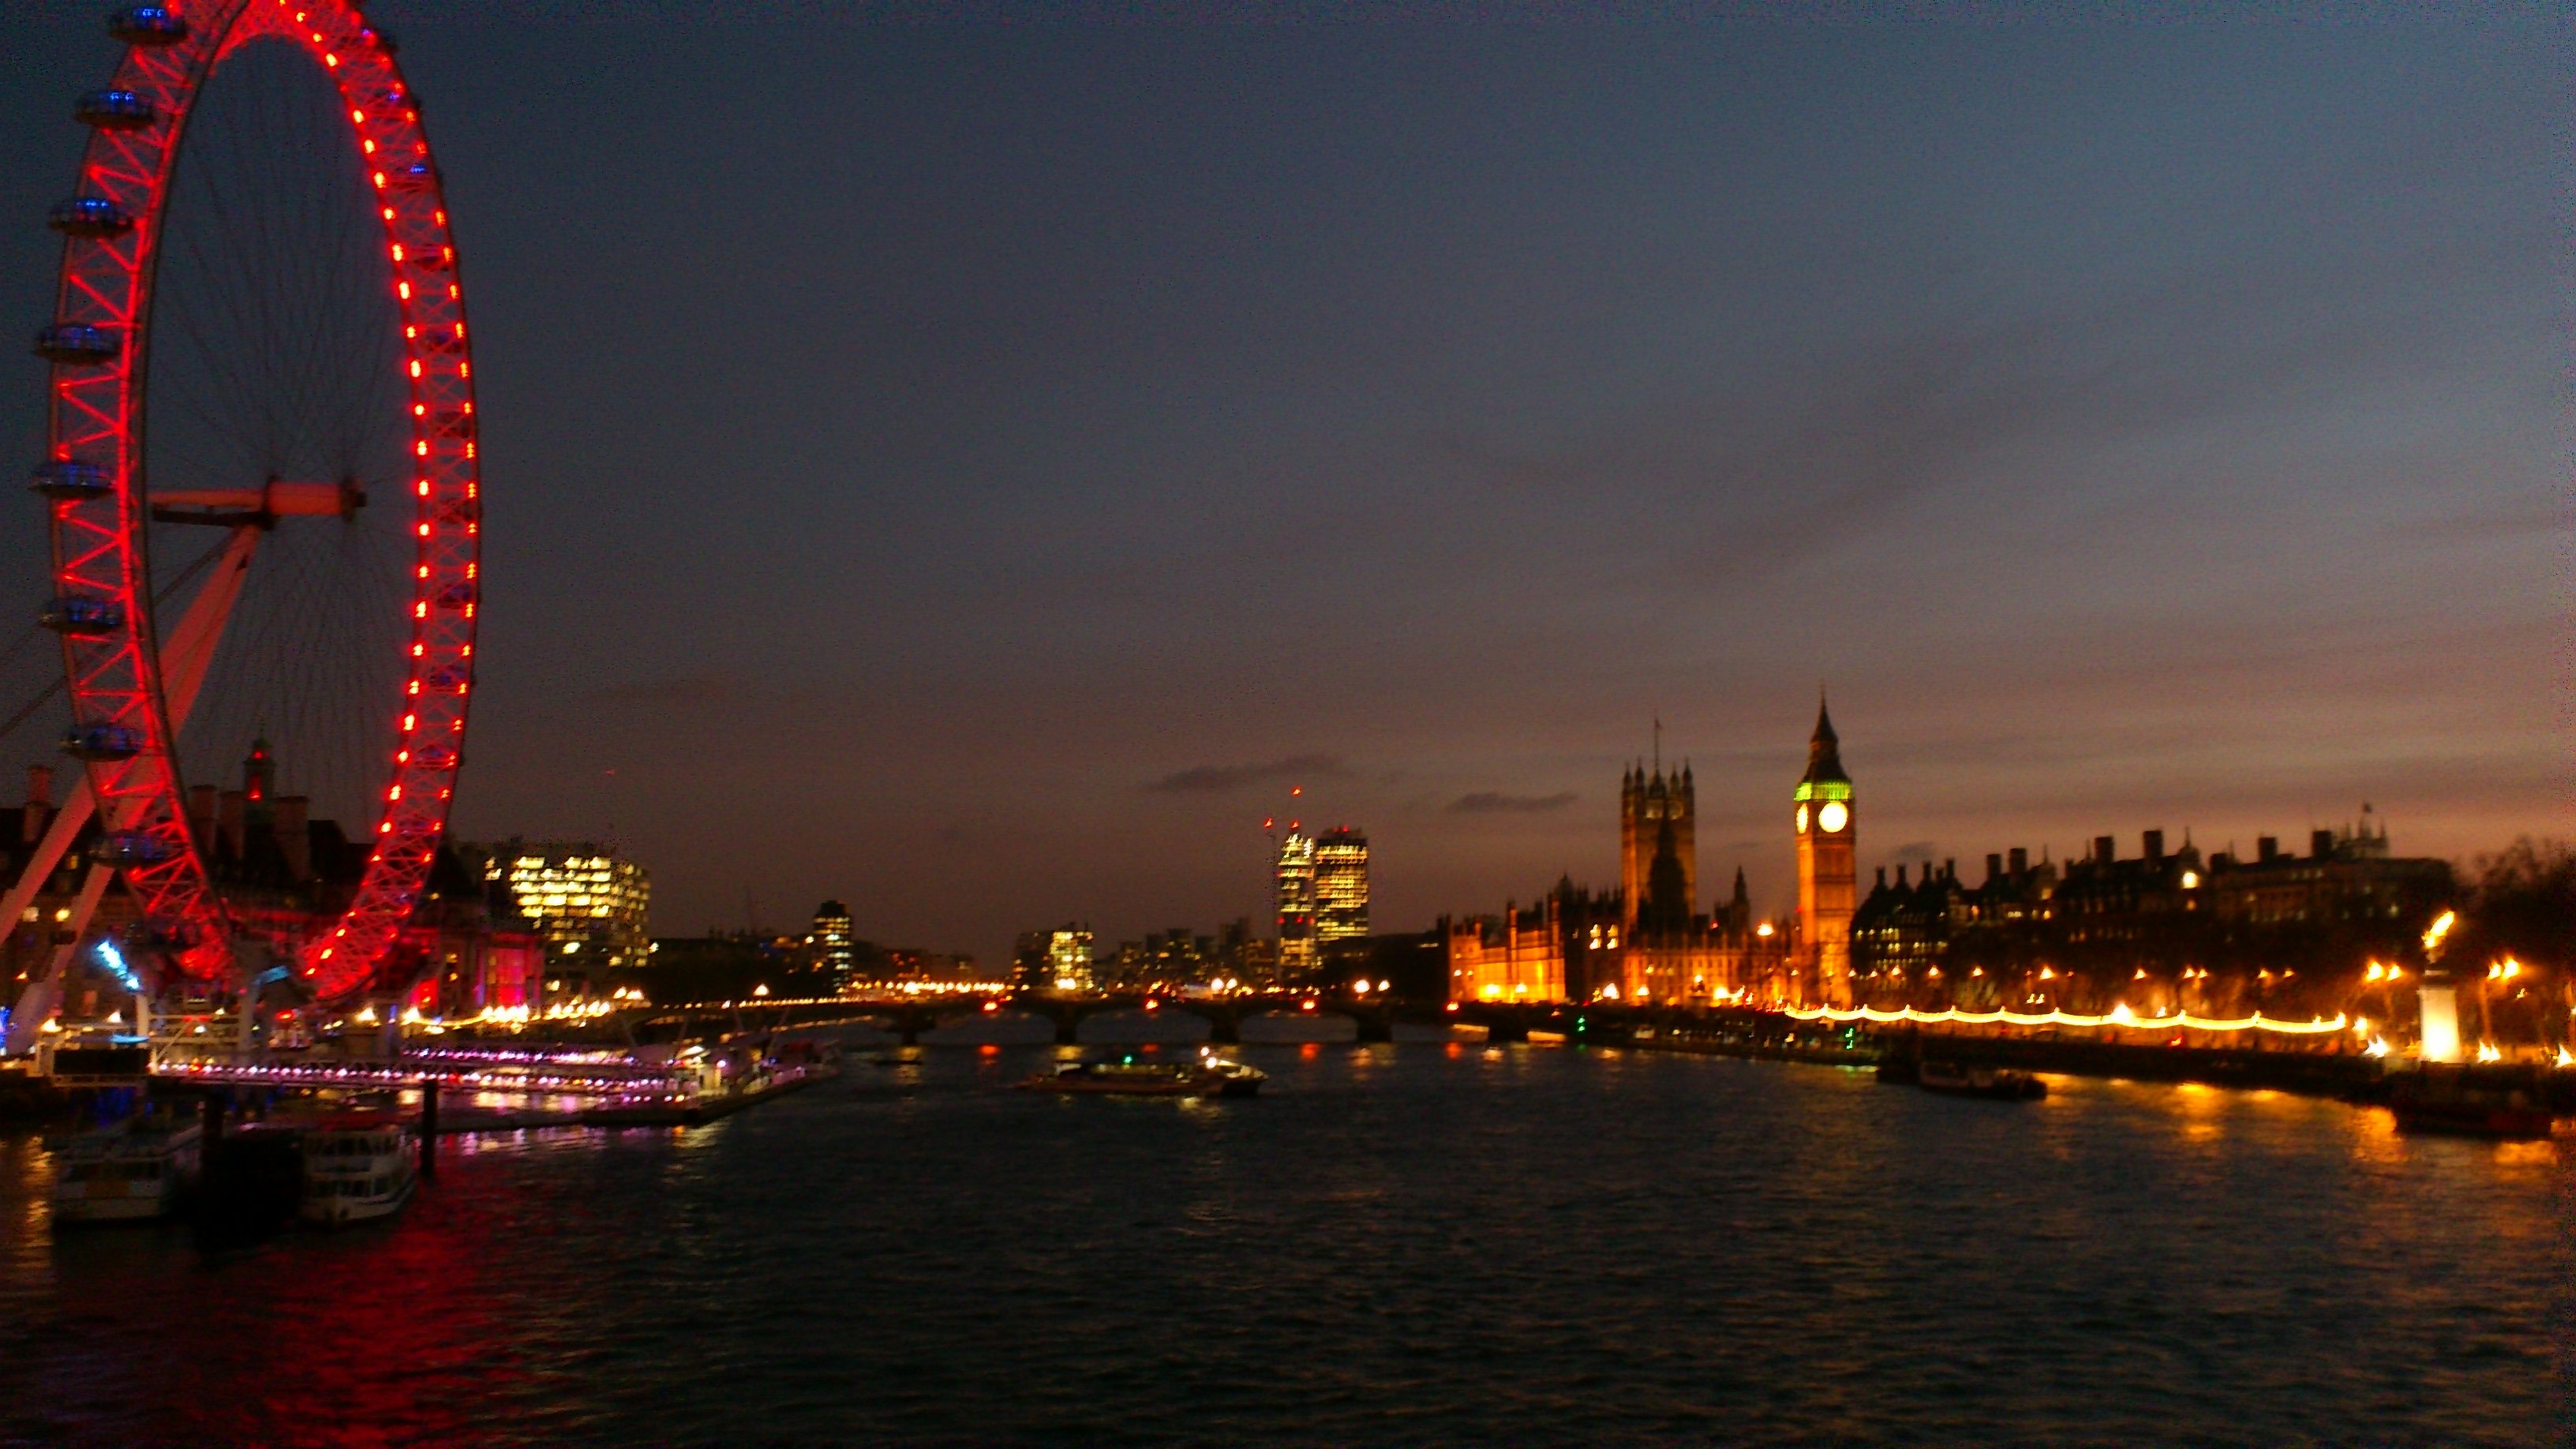
horizon, sunset, bridge, skyline, night, city, skyscraper, cityscape, dusk, evening, reflection, autumn, london eye, landmark, london, thames, houses of parliament, river walk, human settlement